Sorcerian

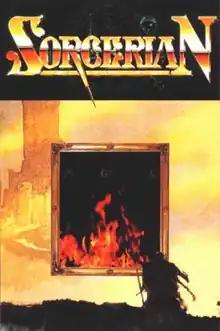
NEC PC-8801 cover art

is a 1987 action role-playing game developed by Nihon Falcom as the fifth installment in the "Dragon Slayer" line of games. Originally released for the PC-8801 Personal Computer, it has since been released on a wide variety of platforms.